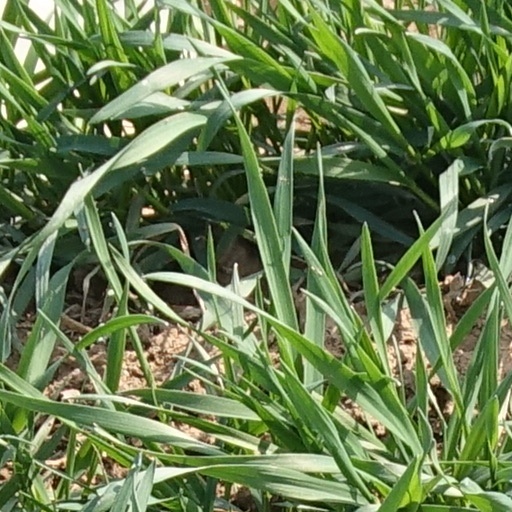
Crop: wheat